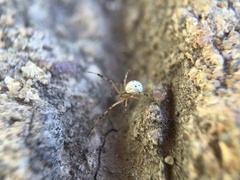
Species: Lactrodectus_hesperus